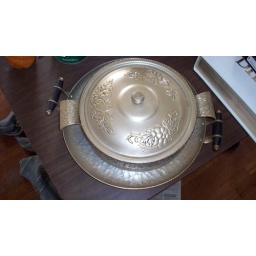
silver bowl with lid and tray underneath